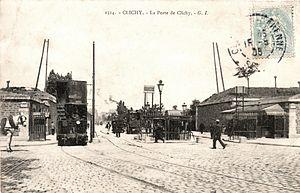
PARIS
La porte de Clichy est l'une des dix-sept portes percées dans l’enceinte de Thiers au milieu du XIXᵉ siècle pour protéger Paris. Elle est aujourd'hui une importante porte de Paris située dans le 17ᵉ arrondissement et sépare la capitale de Clichy.
La Compagnie des tramways de Paris et du département de la Seine a été créée en 1887, pour exploiter les lignes situées au nord de Paris, dans l'ancien arrondissement de Saint-Denis du département de la Seine.